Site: brandenburg
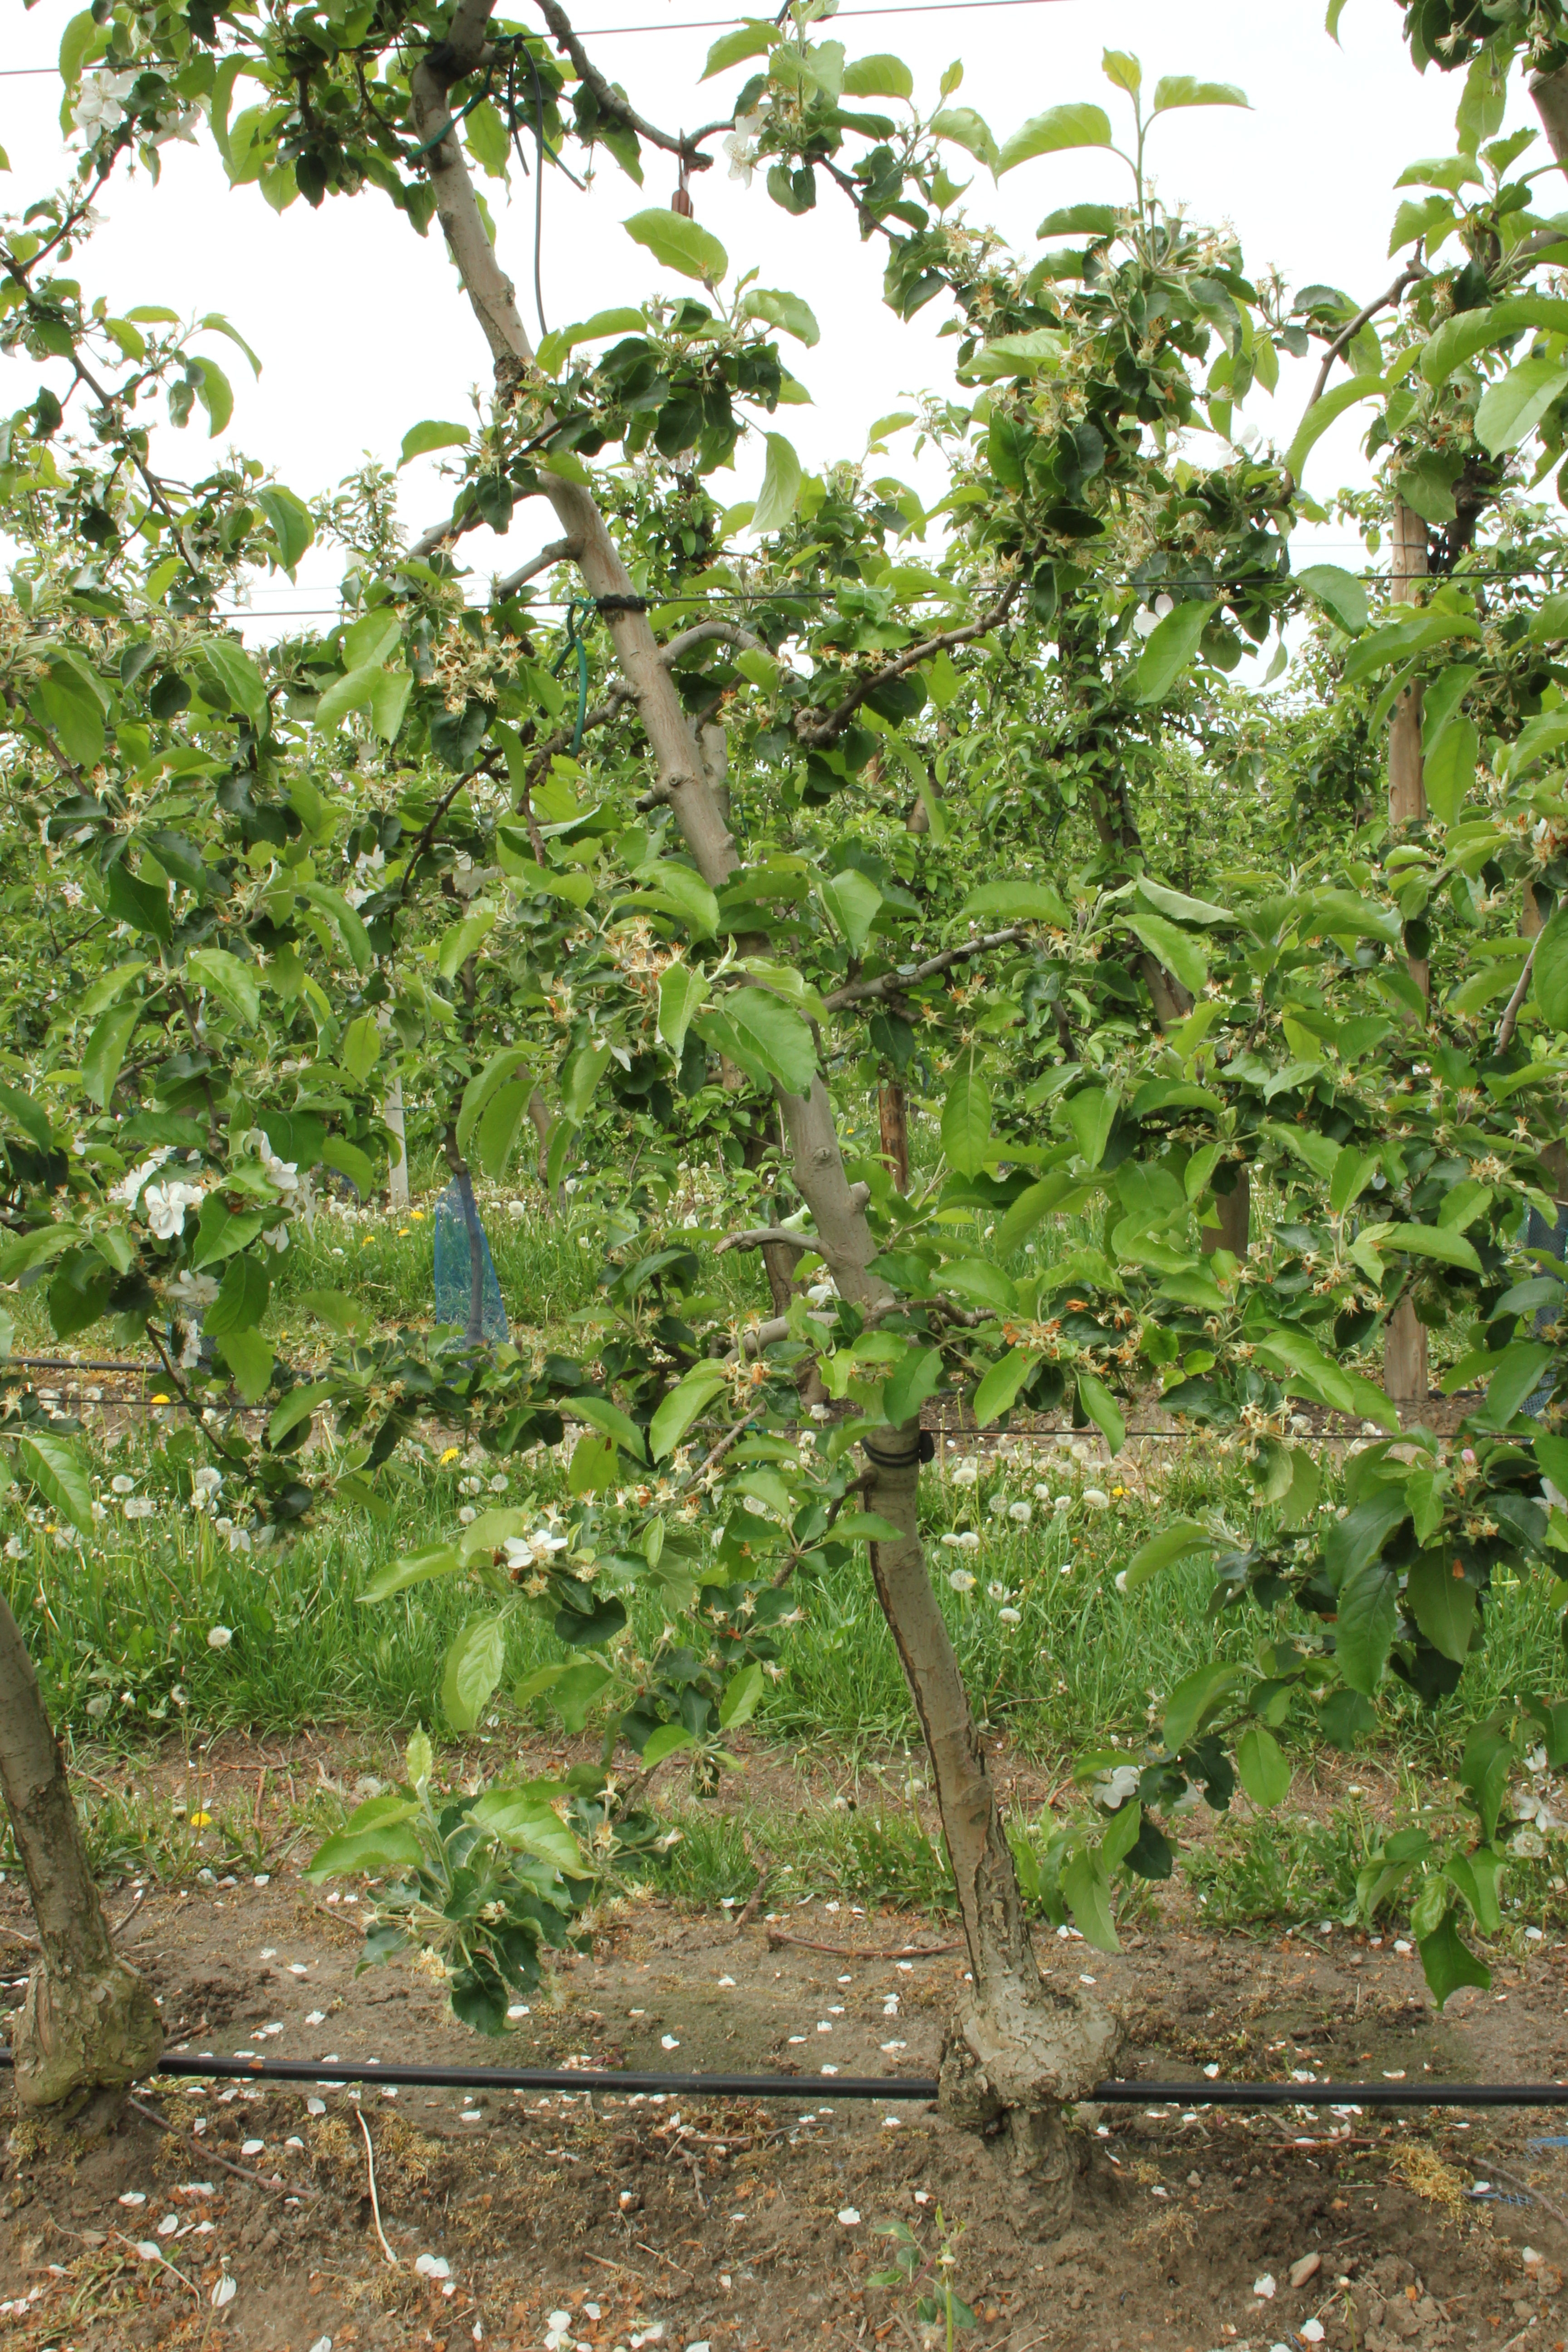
Growth stage (BBCH 67): Flowering